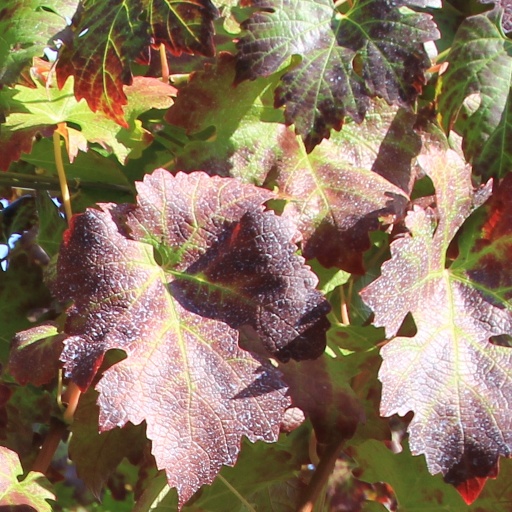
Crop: grape